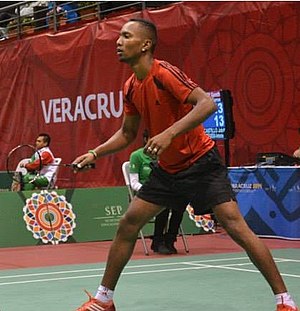
Surinam ved OL
Badmintonspilleren Sören Opti var flagbærer for Surinam ved åbningsceremonien for sommer-OL 2016.
Surinam deltog første gang i olympiske lege under sommer-OL 1960 i Rom og har siden deltaget i alle efterfølgende sommerlege bortset fra 1964 i Tokyo og 1980 i Moskva. Surinam har aldrig deltaget i vinterlegene.